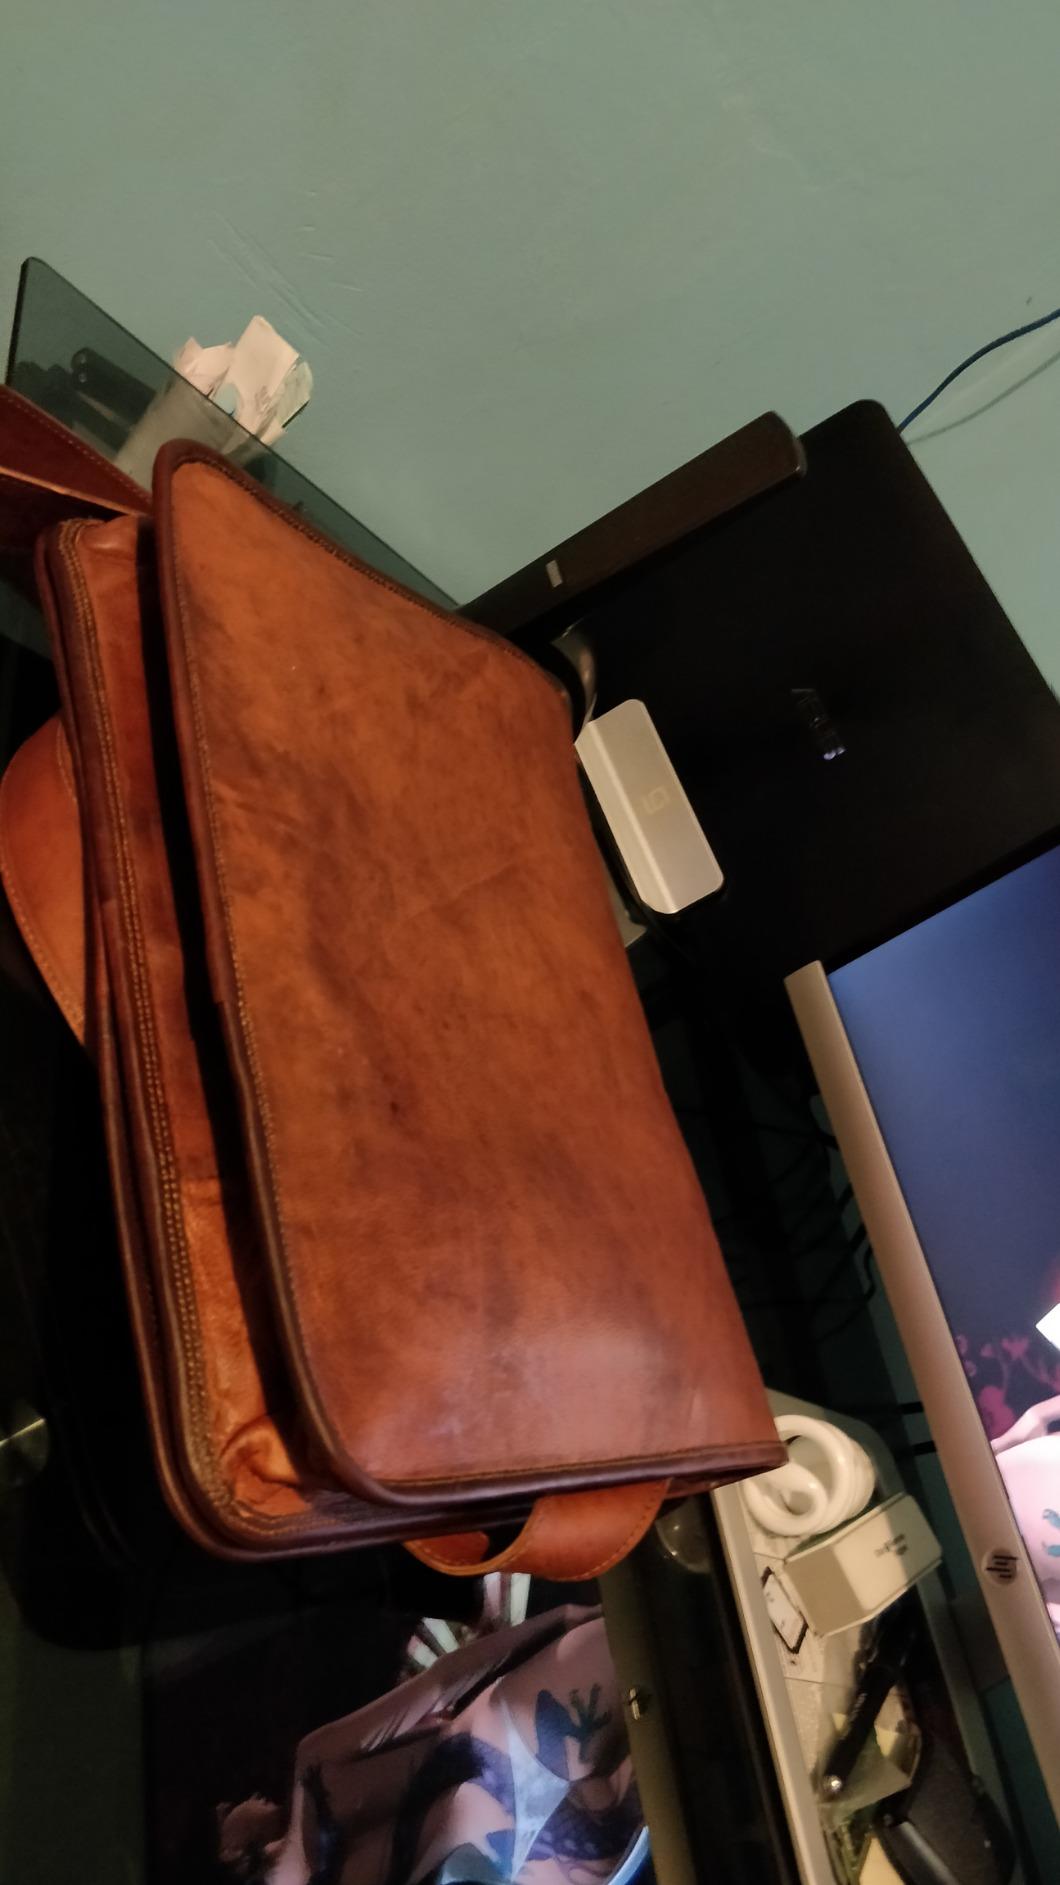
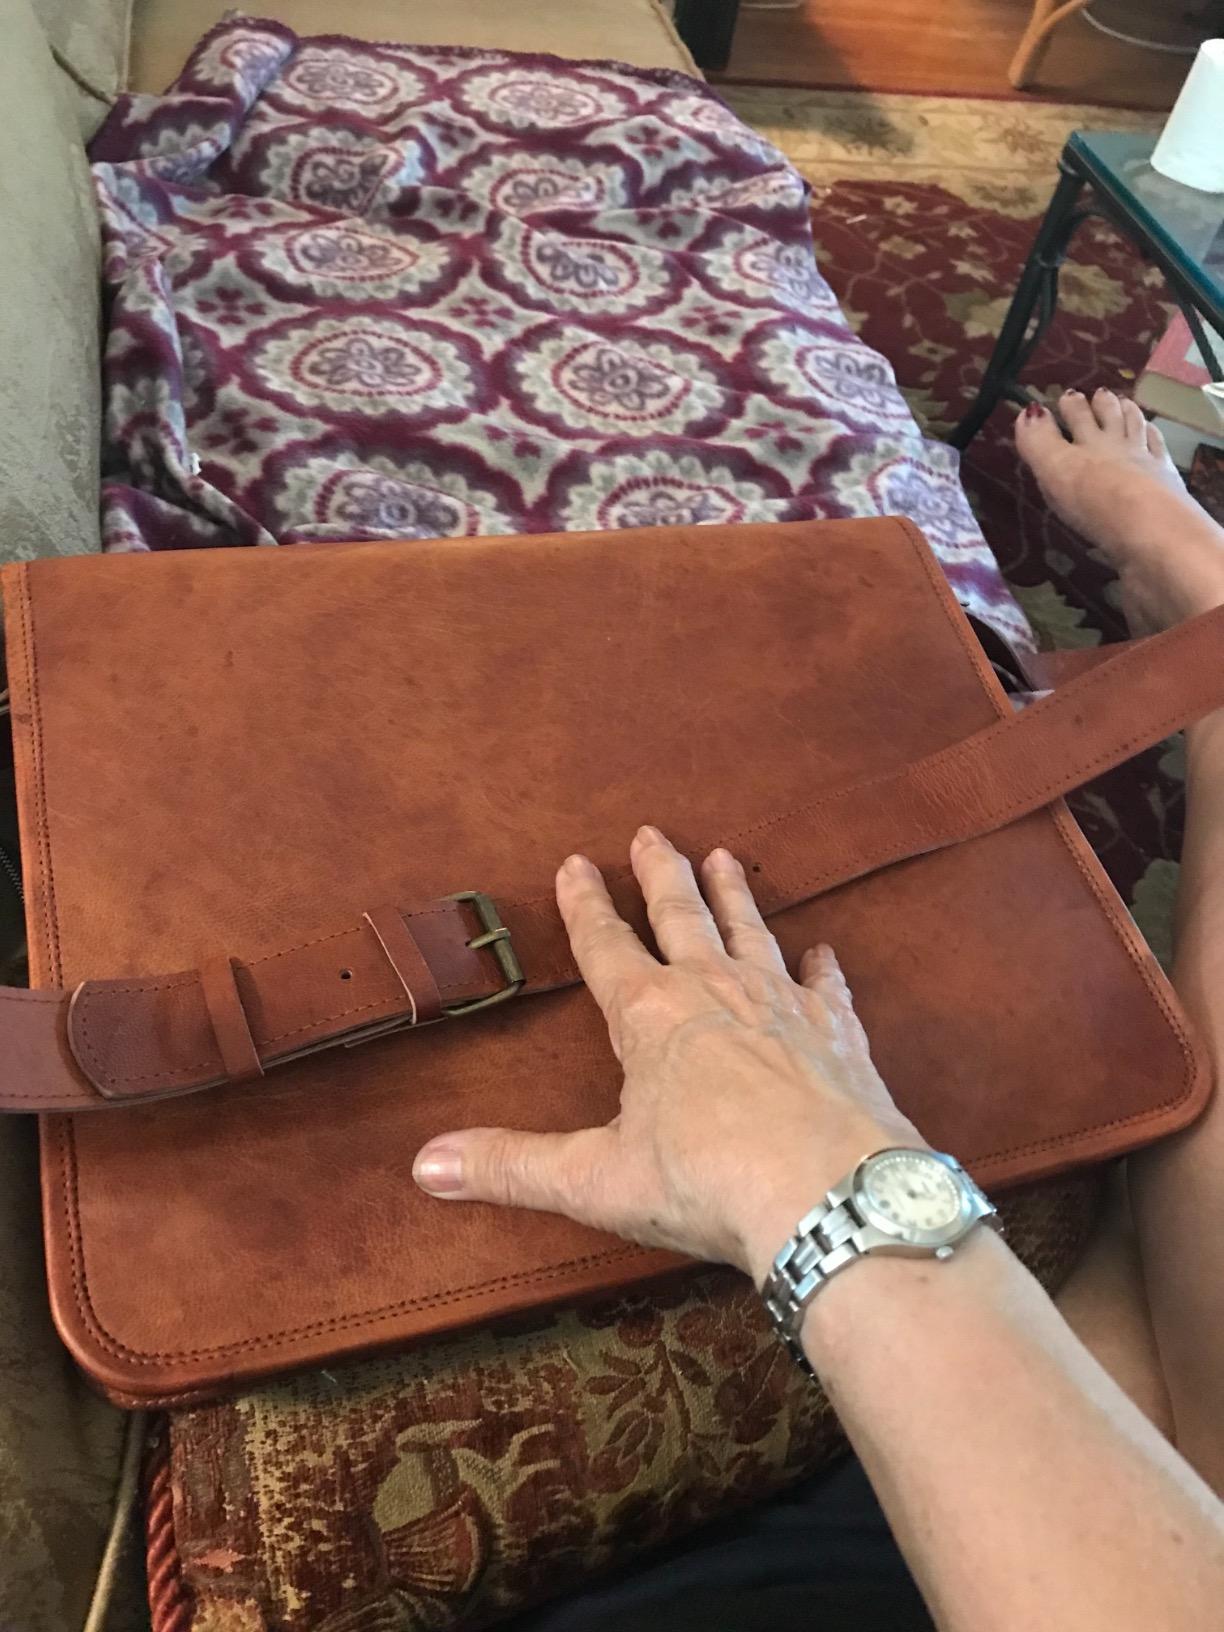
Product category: bag
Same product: yes